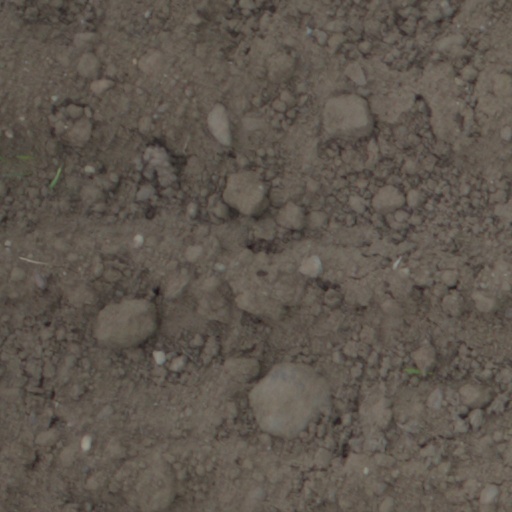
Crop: wheat